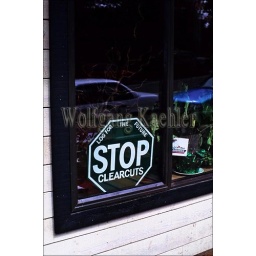
Canada, bc, vancouver island tofino,'stop logging' sign in store window